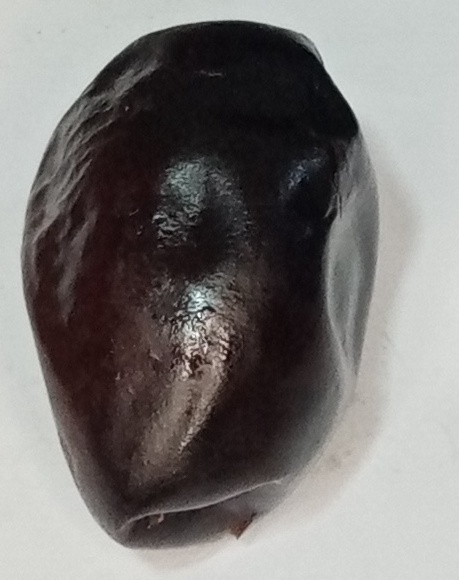
Variety: kupro
Size: large
Grade: grade-1